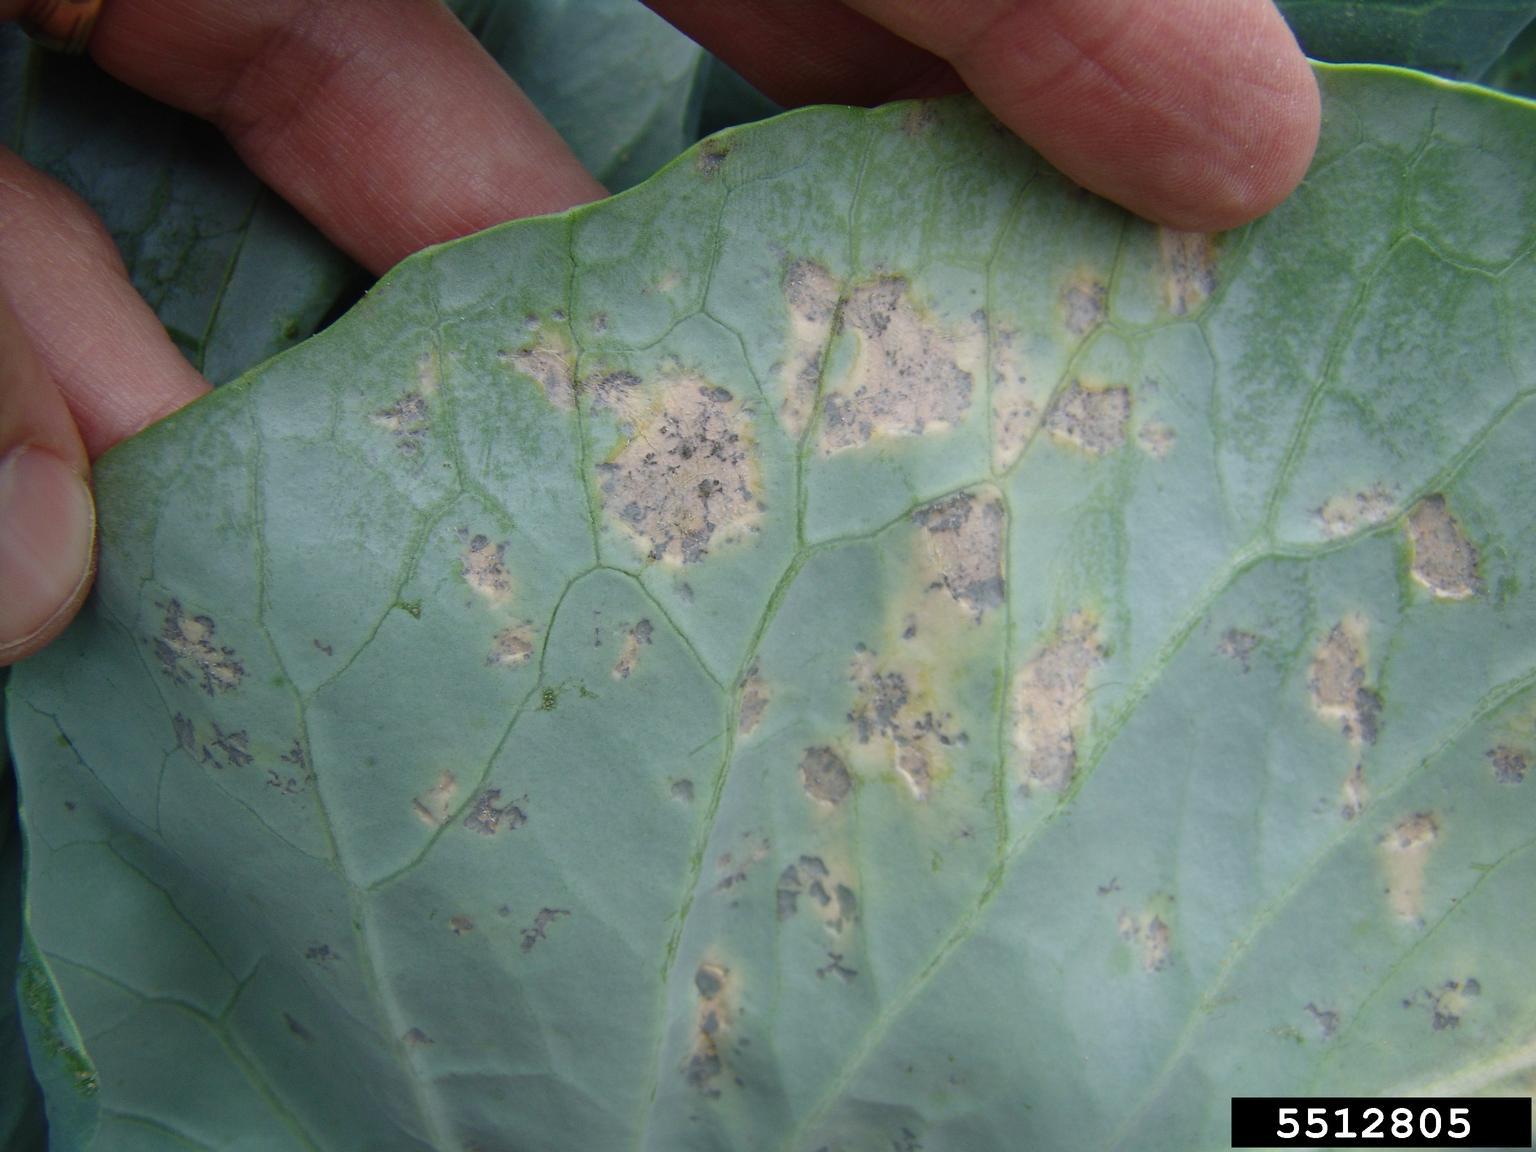
Plant: Cabbage
Disease: cabbage downy mildew